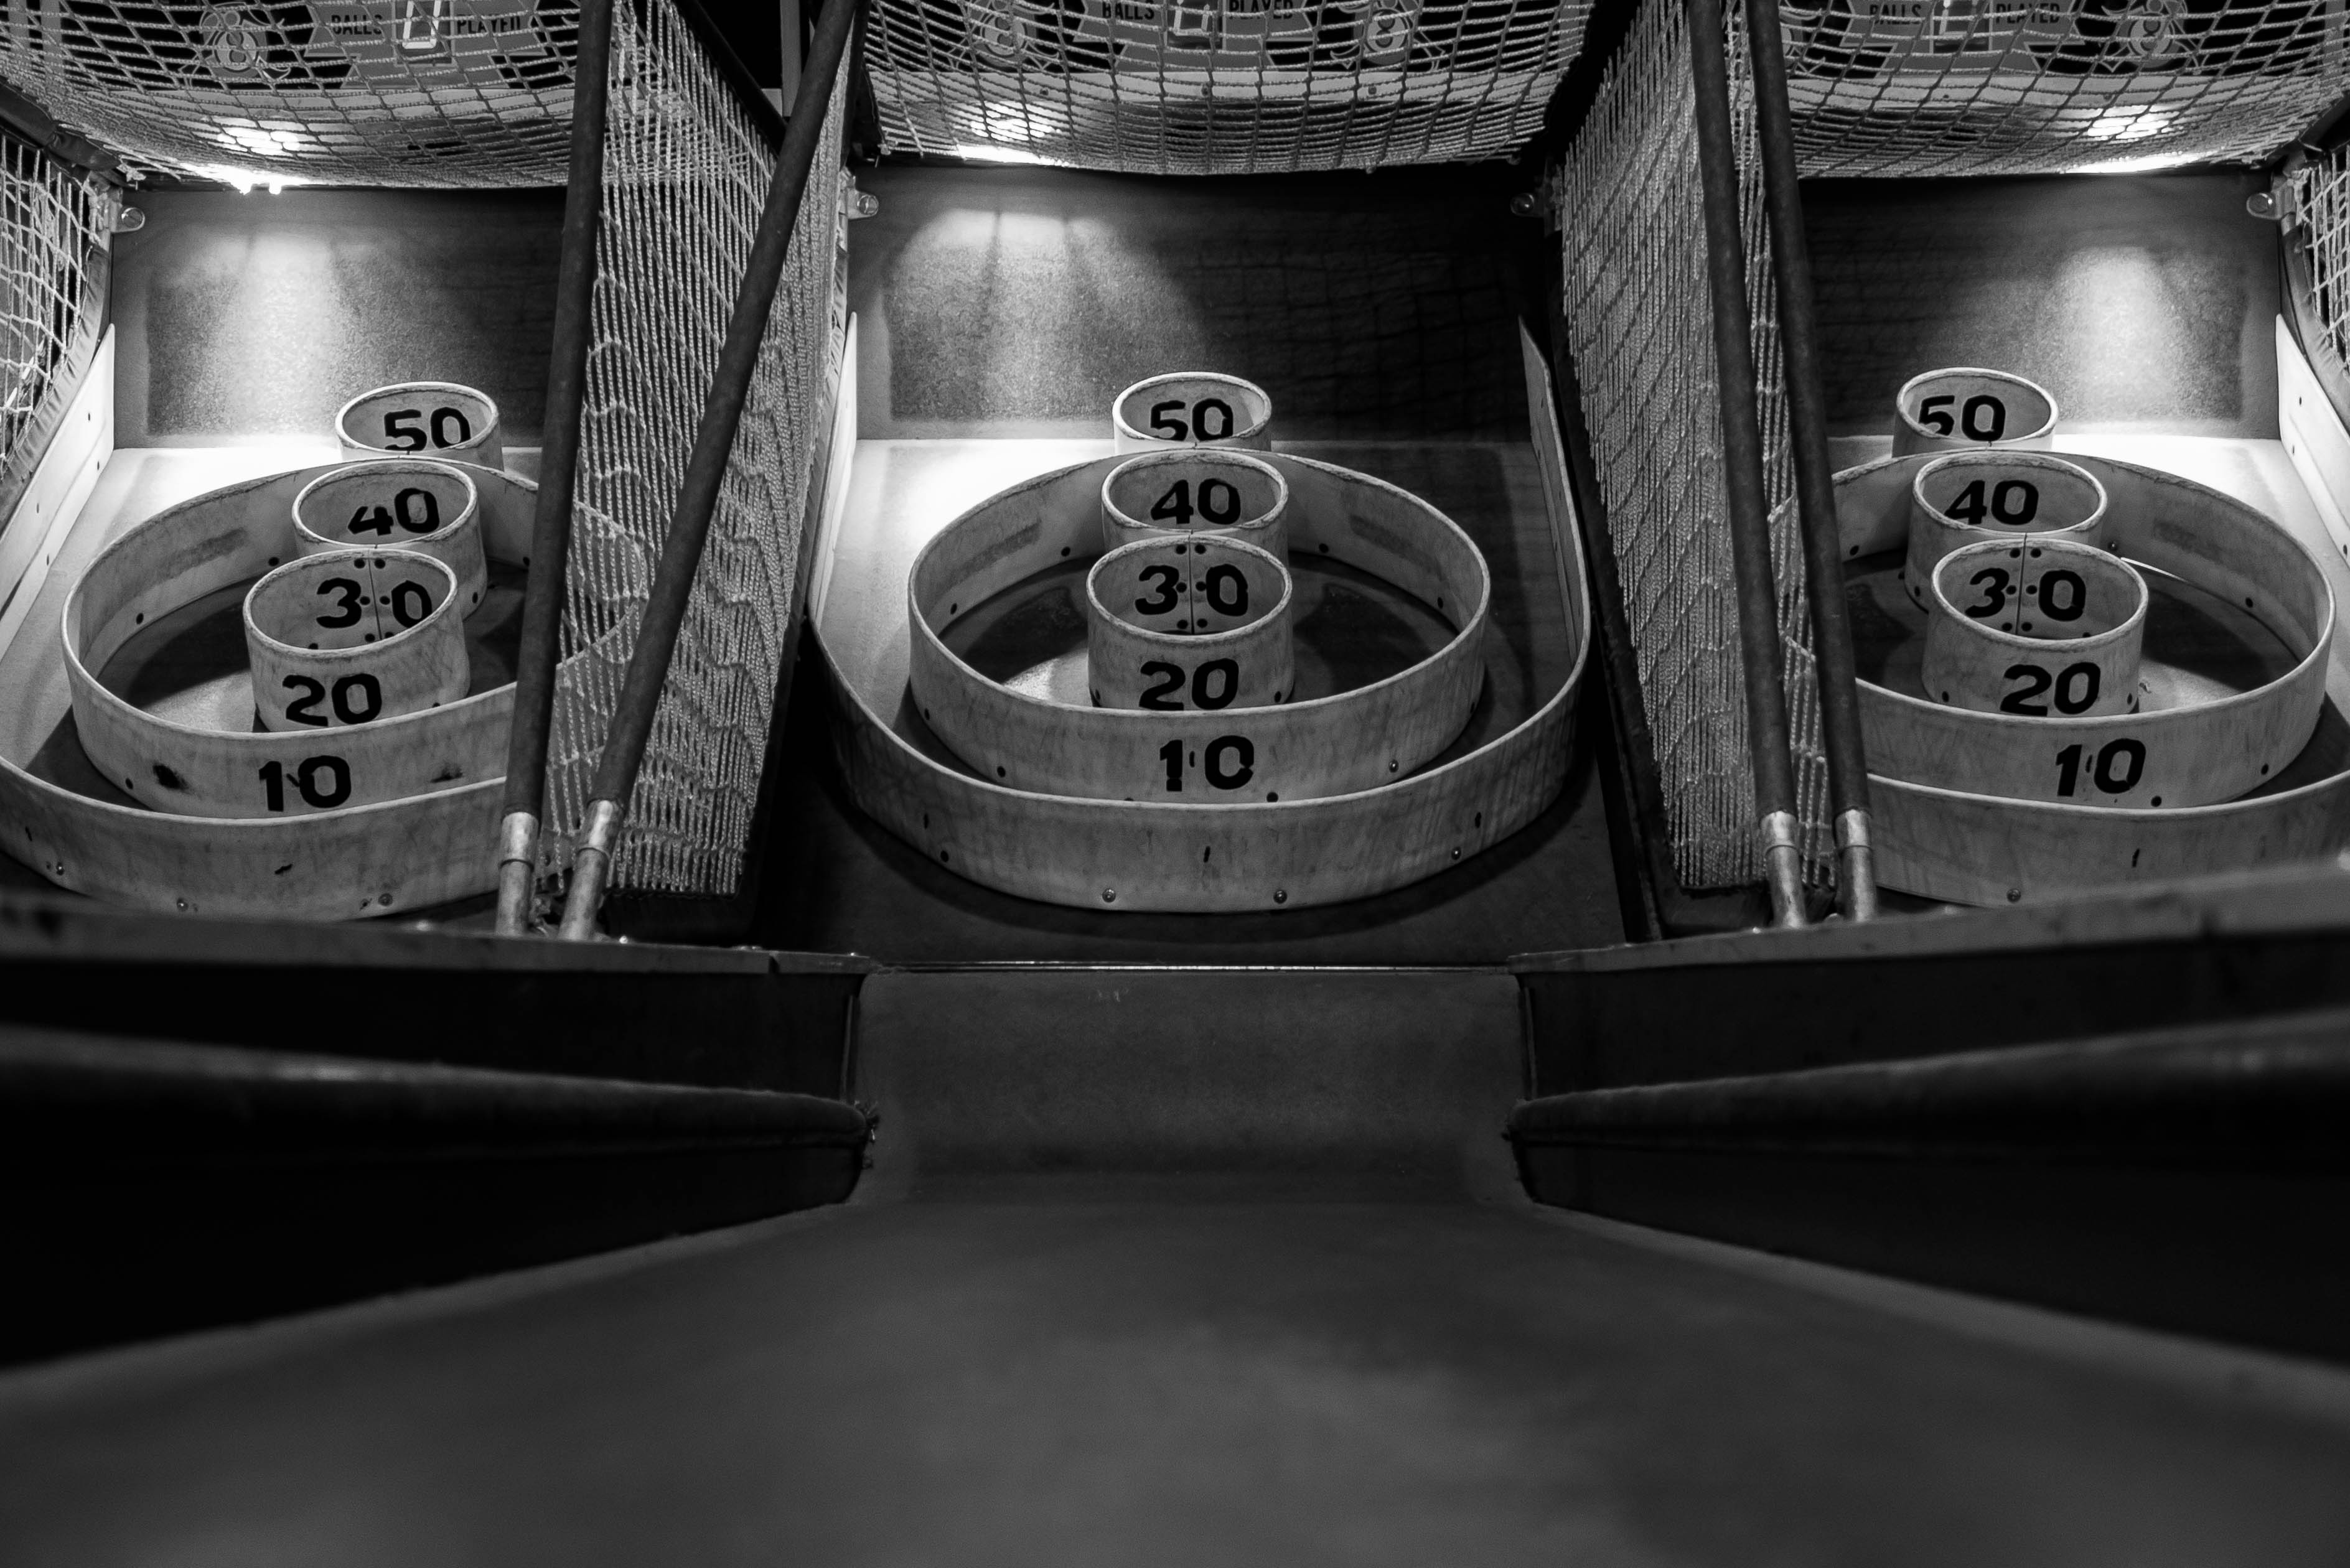
black and white, photography, wheel, game, photo, walk, black, monochrome, tire, world, 2014, canada, falls, ball, wide, arcade, ontario, lumix, panasonic, dmc, lx7, panasoniclumixdmclx7, niagarafalls, niagara, kelby, skee, monochrome photography, film noir, single lens reflex camera